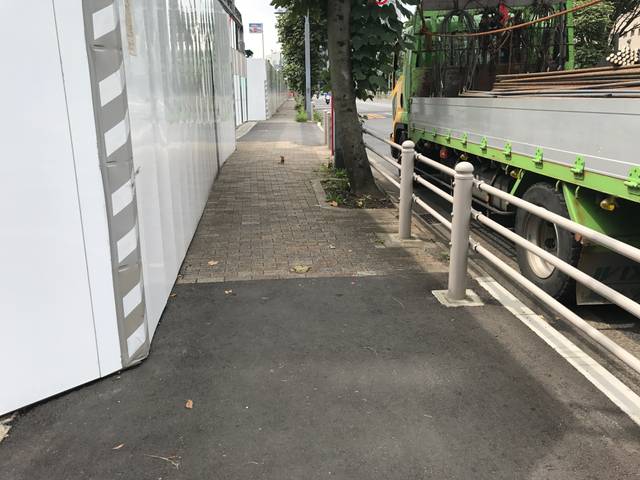
Region: Japan
Coordinates: 35.679, 139.714